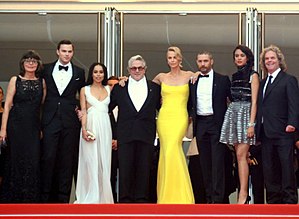
Mad Max: Fury Road / Medvirkende
De medvirkende ved Cannesfestivalen i 2015
Mad Max: Fury Road er en australsk og amerikansk actionfilm fra 2015; skrevet, produceret og instrueret af George Miller. Hovedrollerne spilles af Tom Hardy og Charlize Theron. Filmen foregår i et fremtidigt øde ørkenlandskab, hvor benzin og vand er knappe ressourcer. Filmen følger Max Rockatansky, der slår sig sammen med Imperator Furiosa og flygter i en pansret tankbil fra kultlederen Immortan Joe og hans hær.